USS Vincennes (1826)

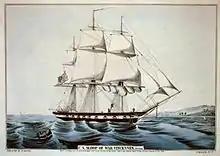
A colored lithograph of the USS "Vincennes"

The squadron sailed for Macau by way of Rio de Janeiro and the Cape of Good Hope. Commodore Biddle arrived safely in Macau only to find that Cushing had already left for home and that his successor, Alexander H. Everett, was too ill to make the trip. Therefore, Biddle determined to conduct the negotiations himself.